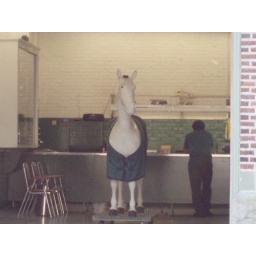
Bryn Mawr hardware horse at it's new home in the firehouse